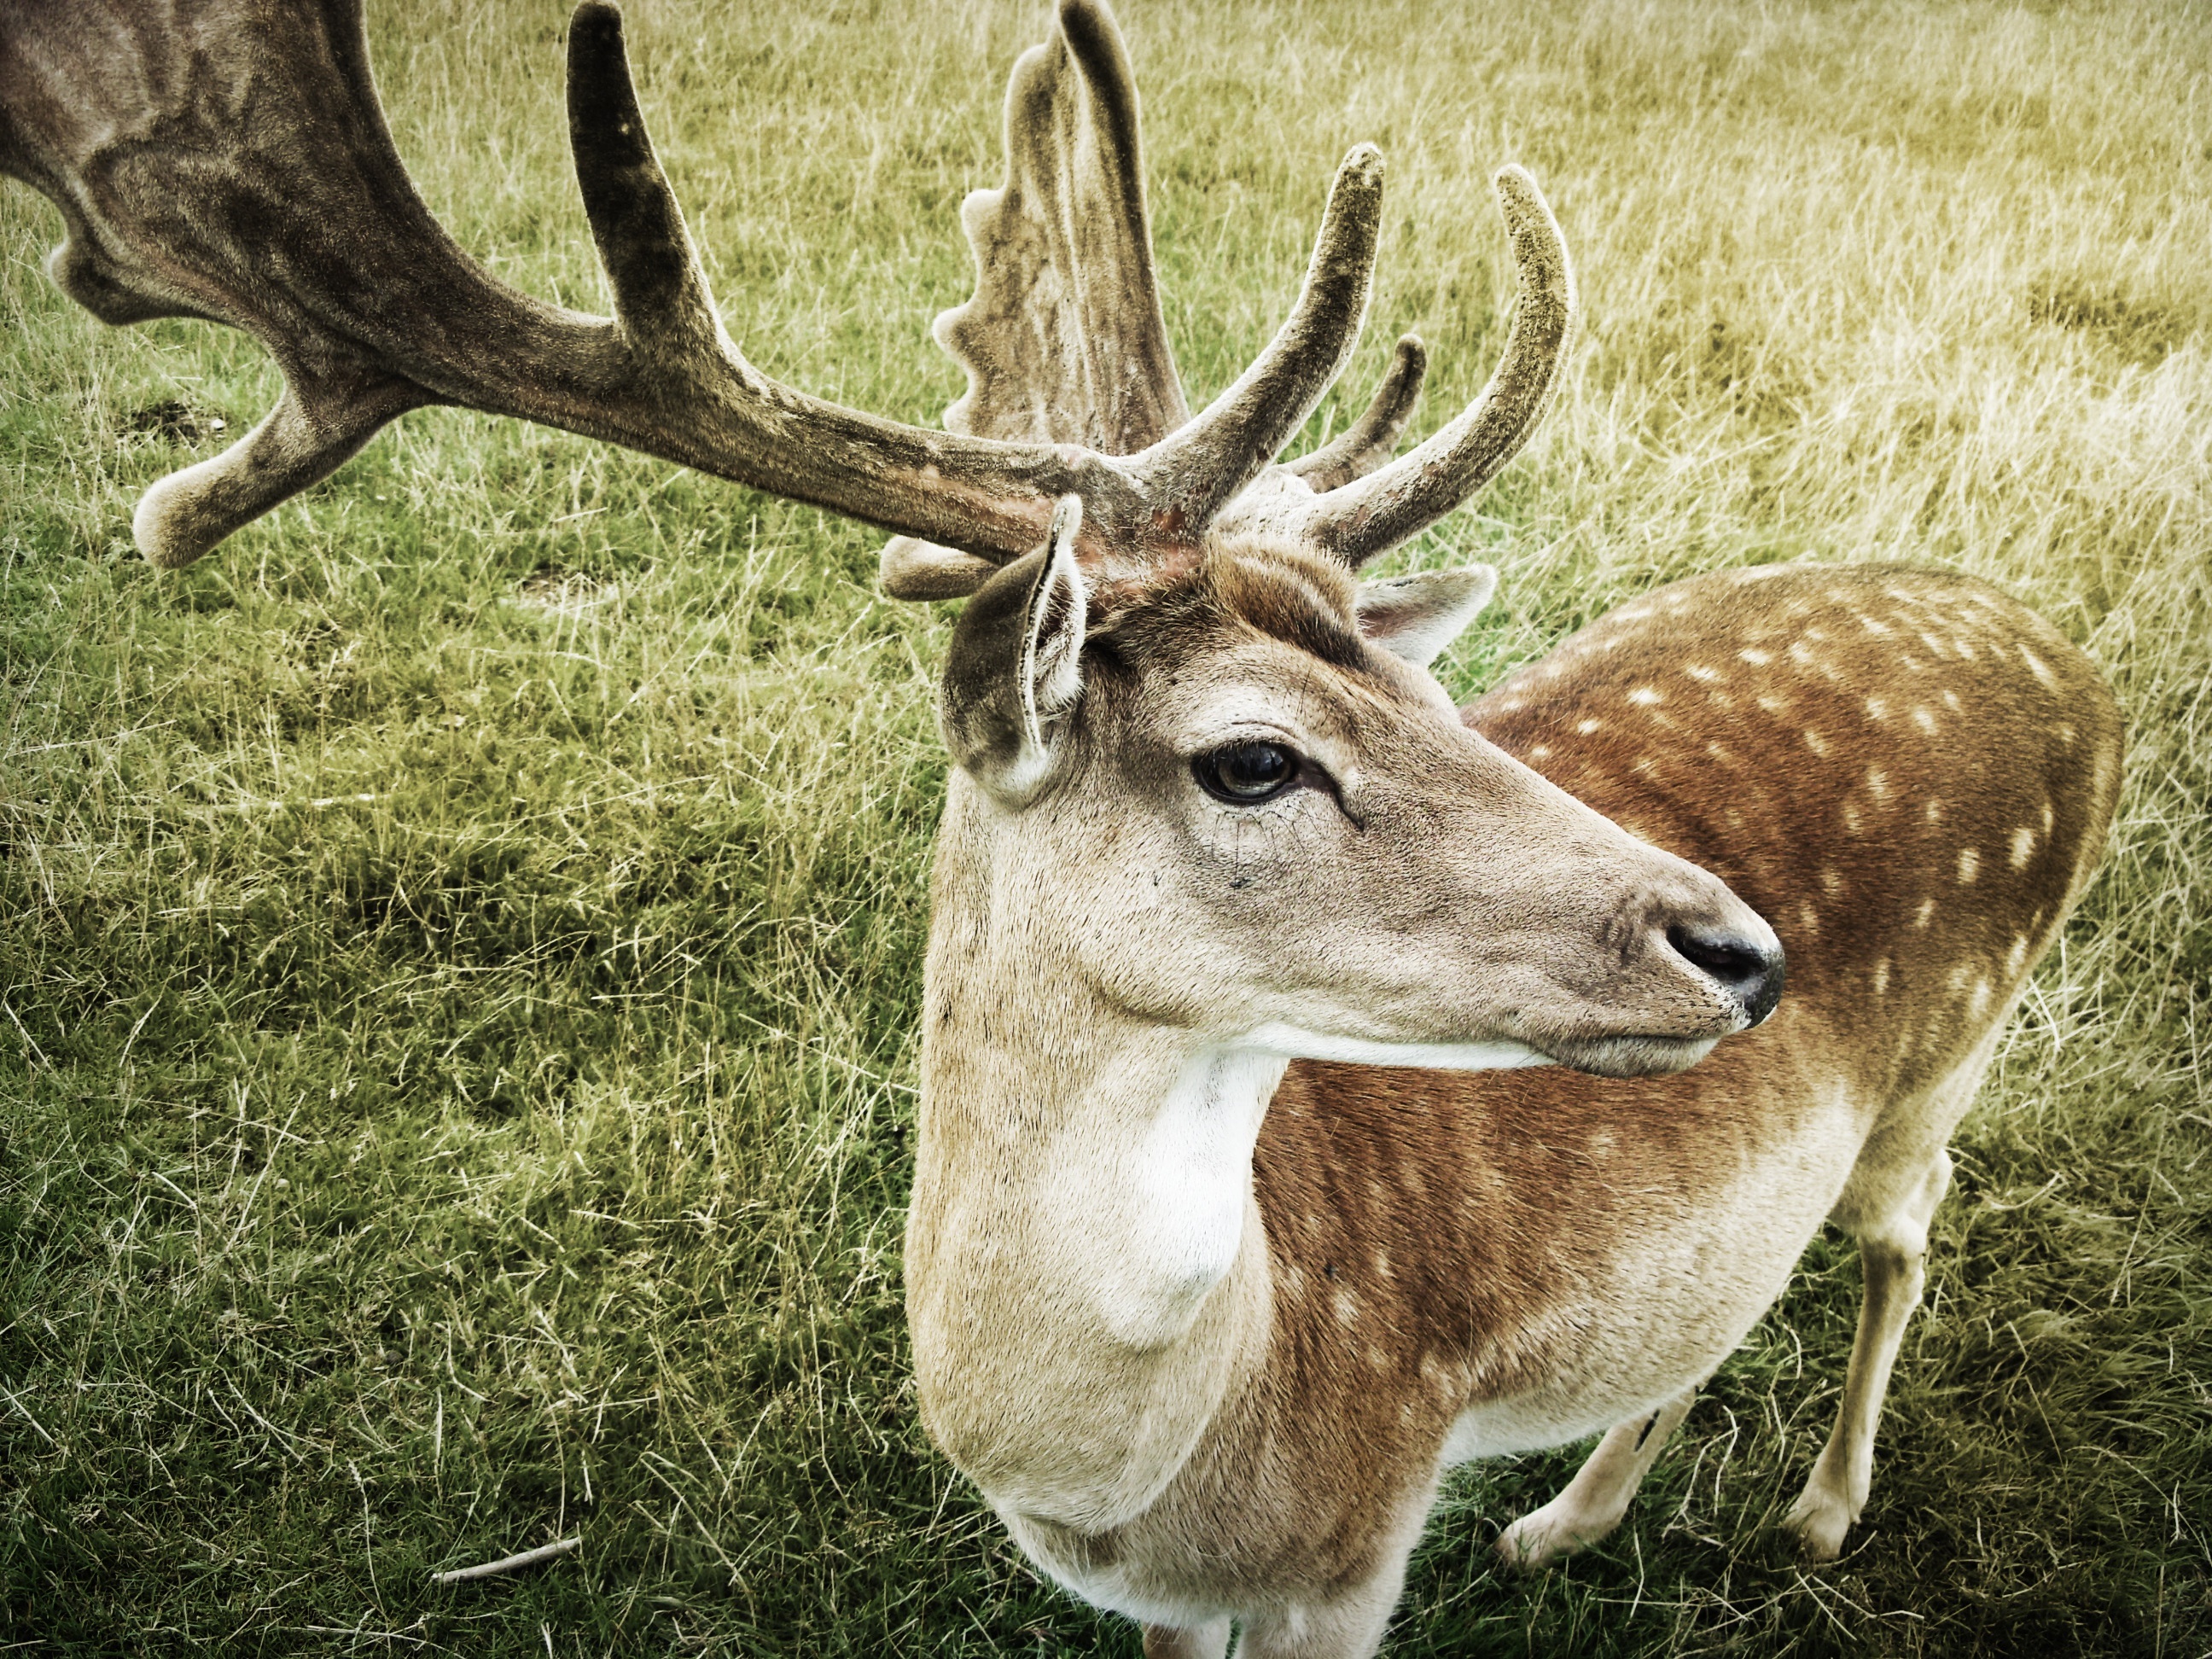
nature, forest, game, animal, male, wildlife, wild, deer, horn, mammal, fauna, antler, woods, reindeer, vertebrate, antlers, buck, rut, white tailed deer